Valerio Aspromonte

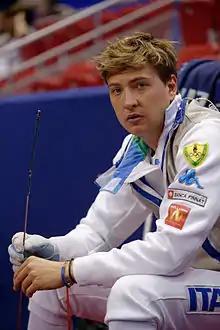
Aspromonte at the 2014 Paris World Cup

Valerio Aspromonte (born 16 March 1987) is an Italian right-handed foil fencer, three-time team European champion, 2013 team world champion, and 2012 team Olympic champion.